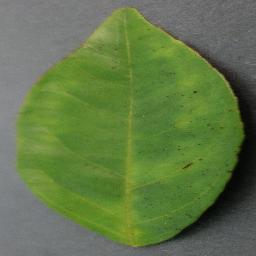
Label: Orange___Haunglongbing_(Citrus_greening)